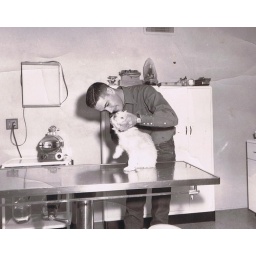
examining a dog at his vet office in casa grande